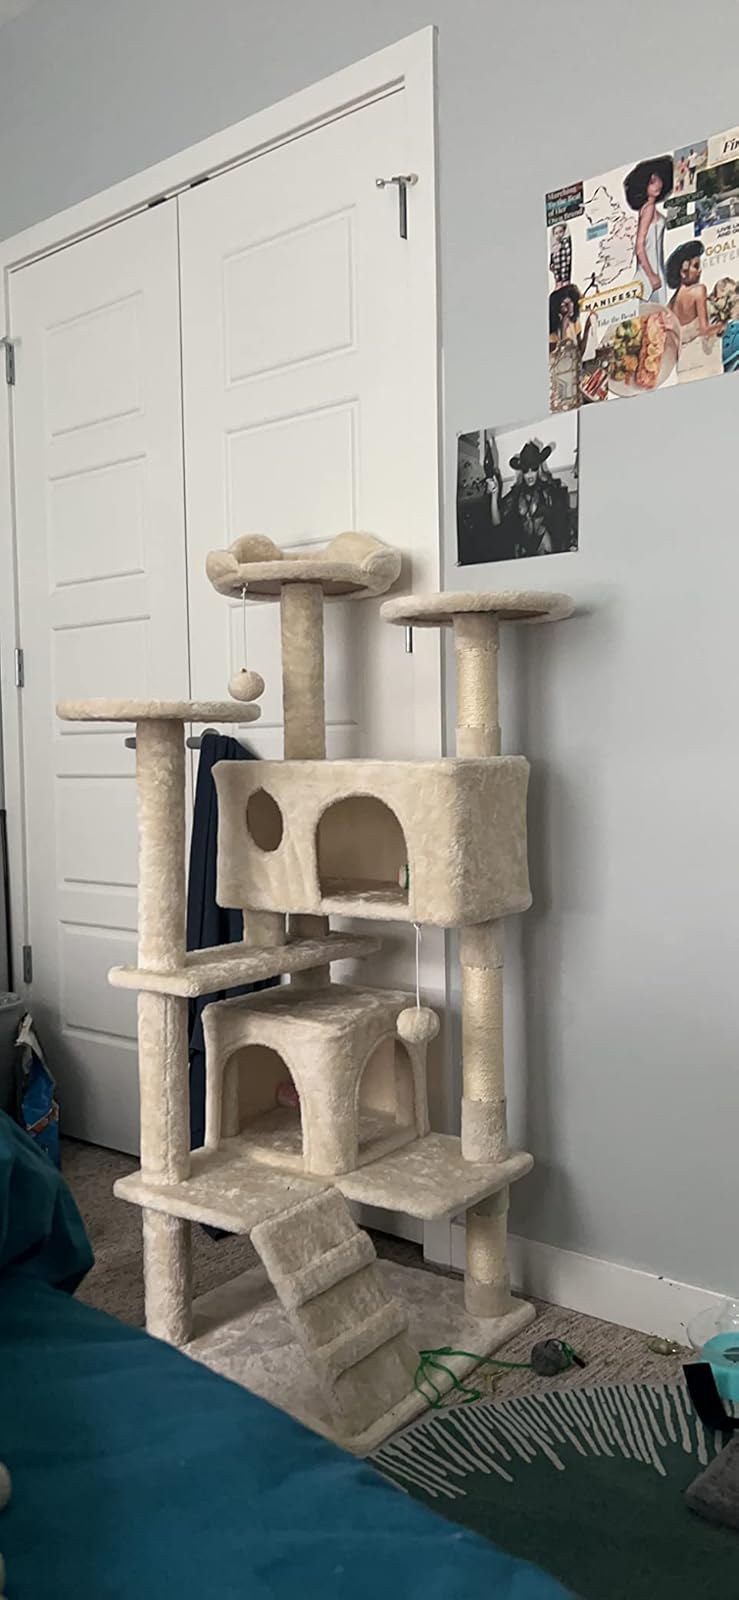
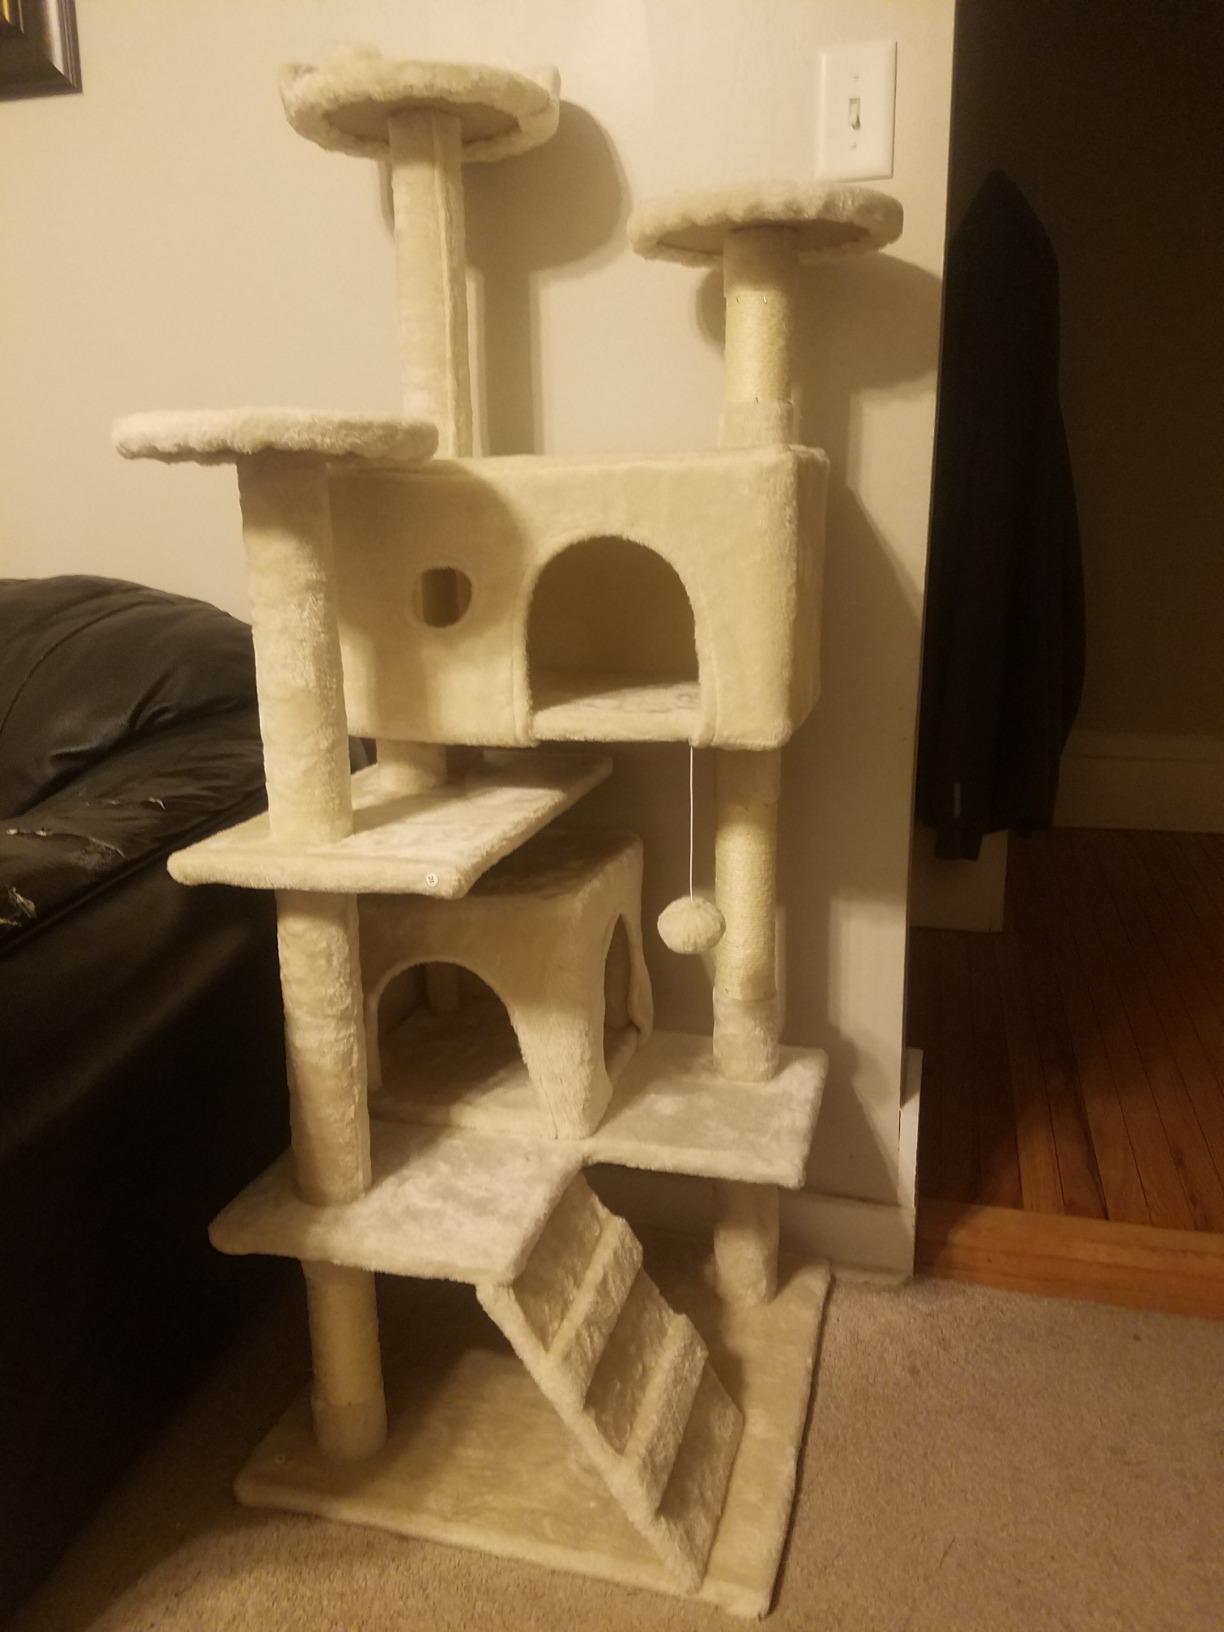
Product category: items_cat tree
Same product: yes